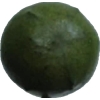
Label: green_avocado